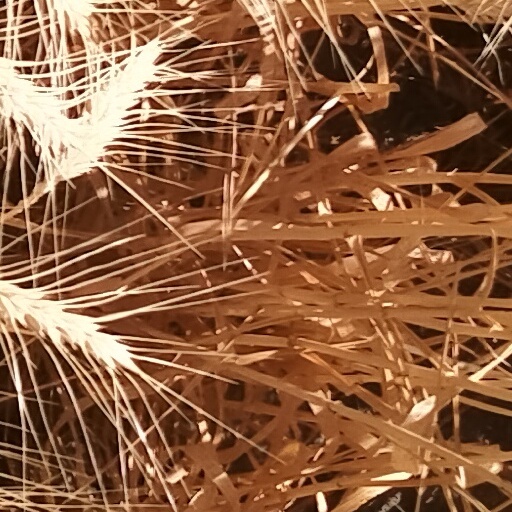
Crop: wheat